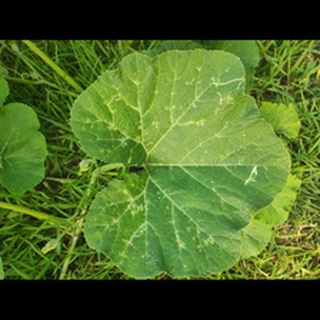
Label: pumpkin_bacterial_leaf_spot